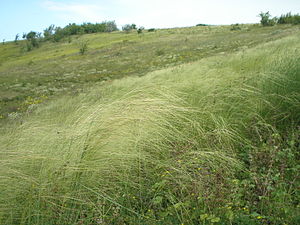
Hårtotfjergræs / Galleri
Biotop.
Hårtotfjergræs eller Thyrsagræs er en græsart med en opret, tueformet vækst. Frøene har lang, gråbrun stak. Arten bruges af og til som prydplante i tørre bede. Navnet skrives også Hårtot-Fjergræs.